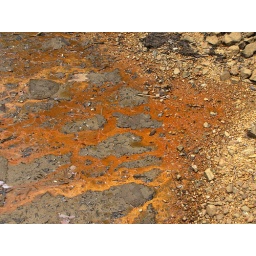
What was revealed when the water in a lake receded.Perak, Malaysia